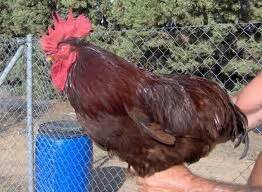
Label: gallina